São José Paquete Africa

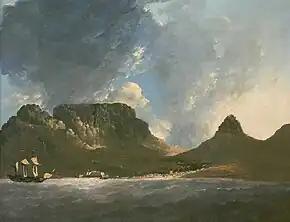
Hodges painting of the Cape (1772). Near here, in 1794, the slaver "São José Paquete Africa" sank with her human cargo.

The São José Paquete Africa (also, "São José-Paquete de Africa") was a Portuguese slave ship that sank in 1794 off the coast of Cape Town, South Africa. Close to shore, but in deep water, 212 of the 400 to 500 African slaves who were aboard died when the ship sank. In 2015, the Smithsonian's African American History Museum, South Africa's Iziko Museums, the Slave Wrecks Project, and other partners, confirmed discovery of the wreck near where it sank. The ship and its slaves were headed from Portuguese Mozambique to Colonial Brazil, during the height of the international African slave trade. Few other former slave ships have been found, but the "São José" is the first and only shipwreck discovered, as of June 3, 2015, of a working slave ship, which sank in transit with its human cargo aboard.